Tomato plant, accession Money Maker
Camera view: tilt-top (135 deg); turntable rotation: 300 degrees
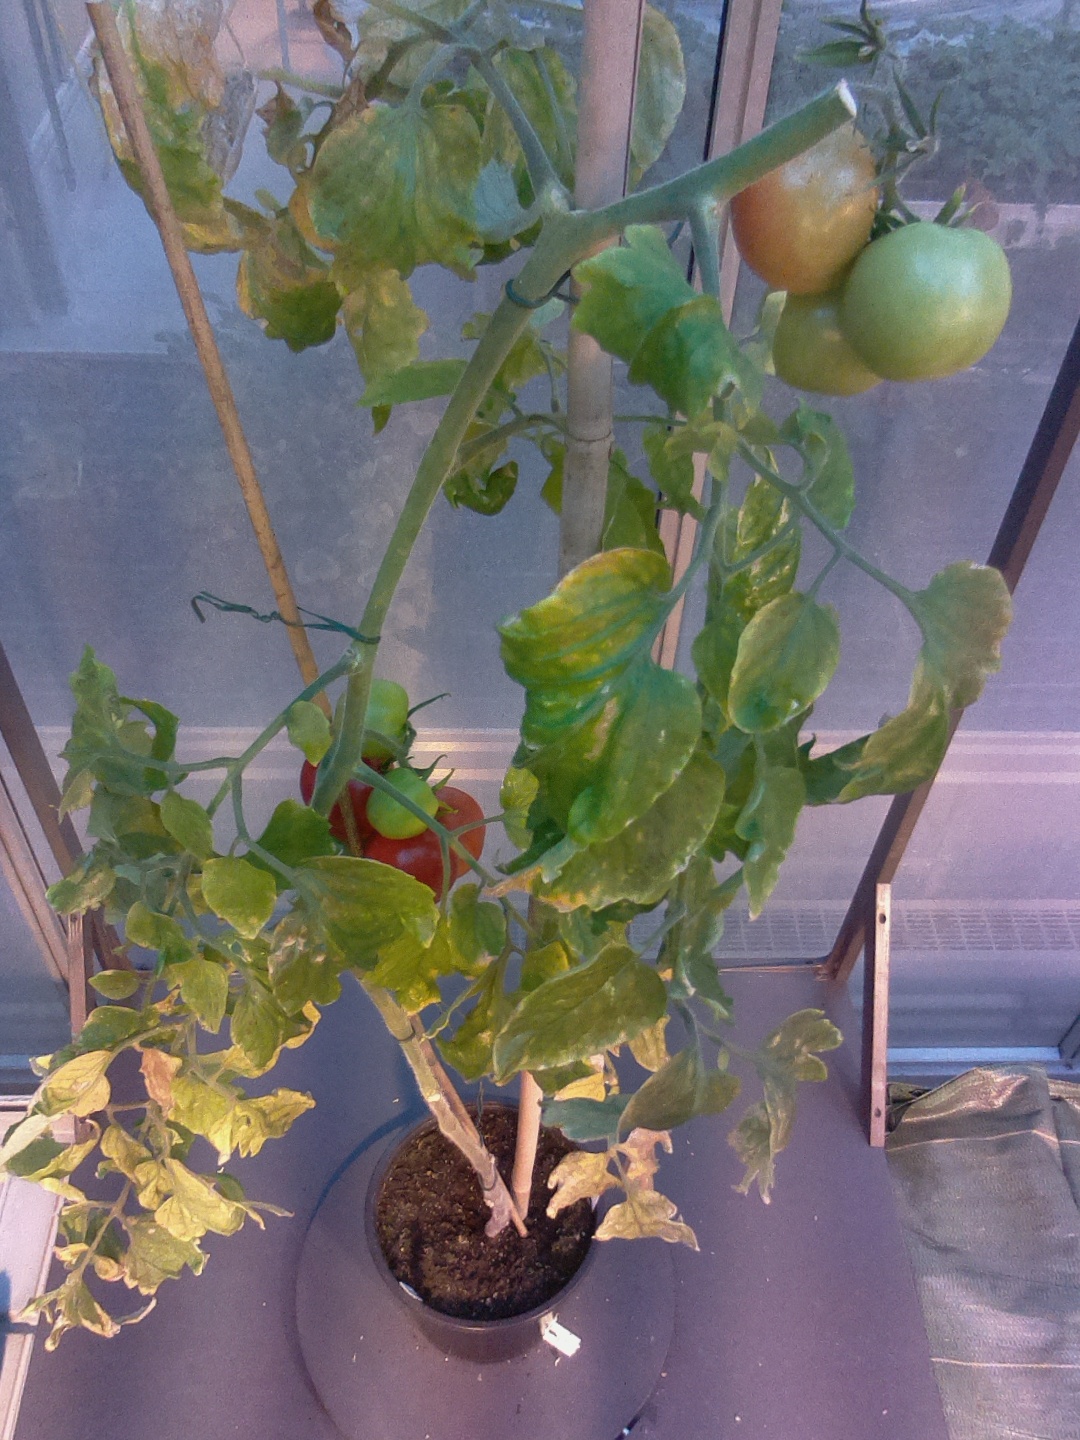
BBCH growth stage 84: 40%-50% of fruits show typical fully ripe color